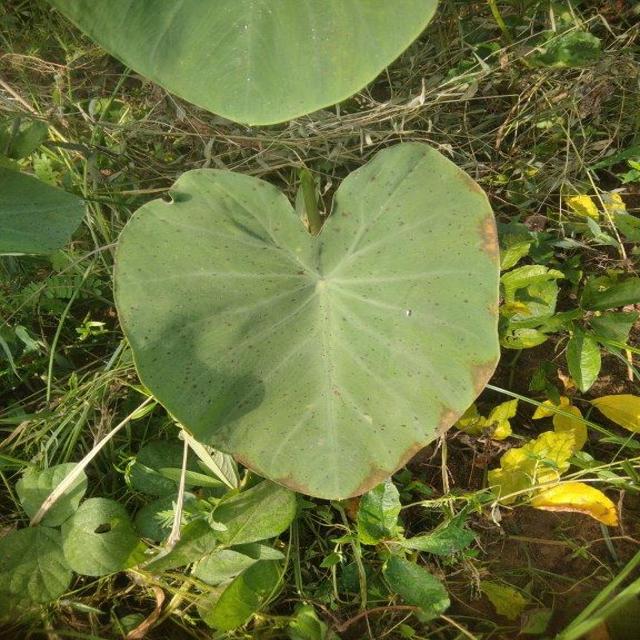
Label: Early_Blight